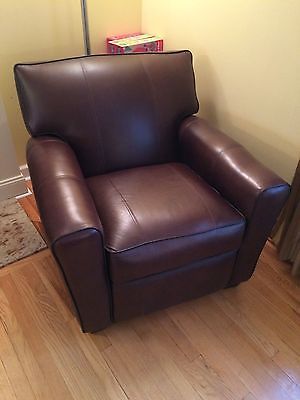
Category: chair